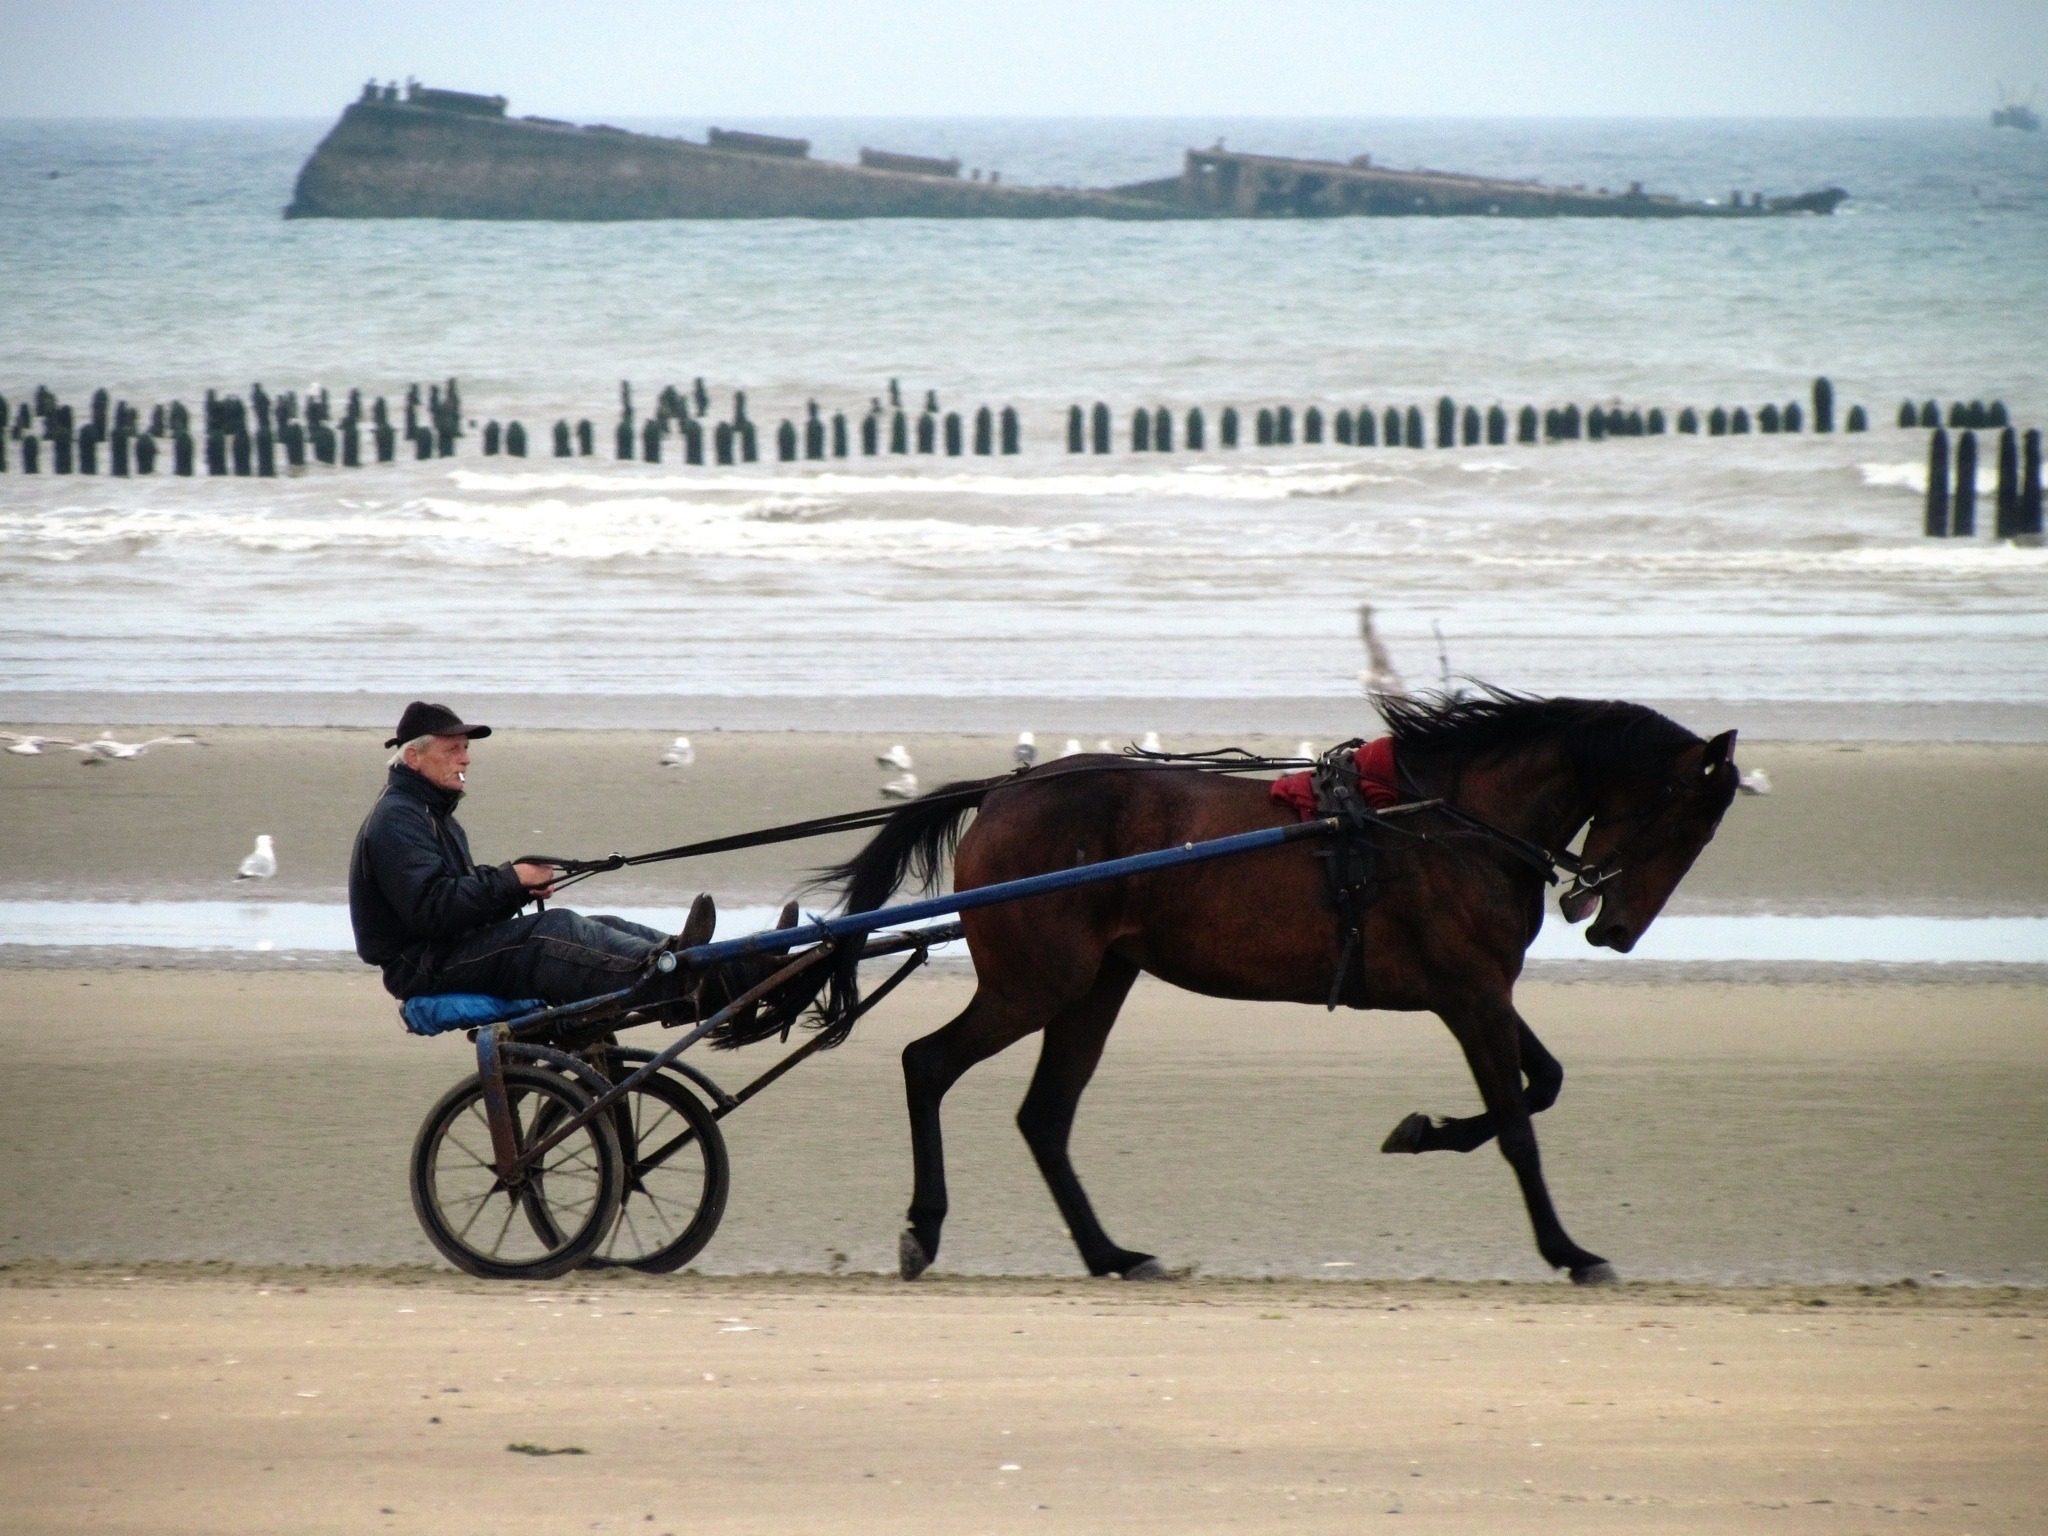
beach, winter, cart, france, vehicle, horse, horses, racing, beaches, normandy, pack animal, horse like mammal, horse harness, animal sports, utah beach, harness racing, horse training